This Is a Robbery

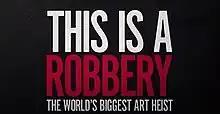

This Is a Robbery: The World's Biggest Art Heist is a 2021 American documentary miniseries about the 1990 robbery of the Isabella Stewart Gardner Museum in Boston. The four-part series was directed by Colin Barnicle, who also produced alongside his brother Nick Barnicle. The series was produced over a seven-year period, beginning in 2014. It was released on Netflix on April 7, 2021, receiving generally positive reviews from critics.